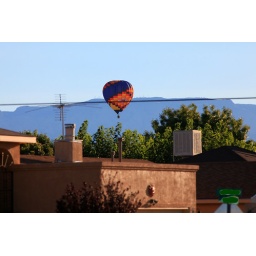
Hot air balloon near Tina's house ,notice the mountains in the background.